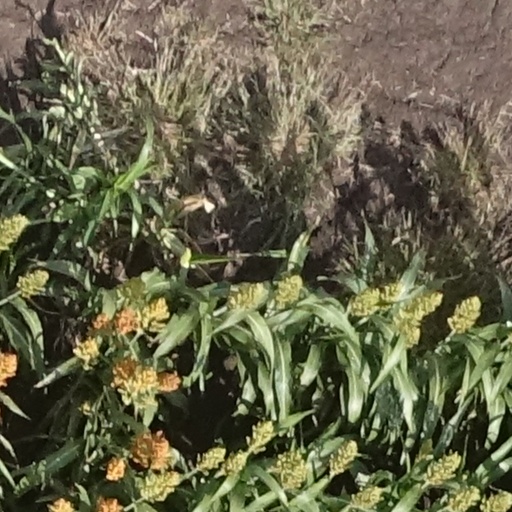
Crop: sorghum